Carolina Klüft

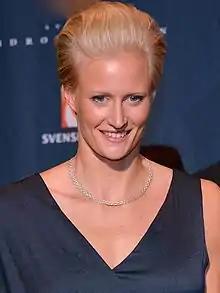
Carolina Klüft in 2013

Carolina Evelyn Klüft (born 2 February 1983) is a retired Swedish track and field athlete who competed in the heptathlon, pentathlon, long jump and triple jump. She was an Olympic Champion, having won the heptathlon title in 2004. She was also a three-time World heptathlon champion, World Indoor pentathlon champion, a two-time European heptathlon champion and a two-time European Indoor pentathlon champion. Klüft is the only athlete ever to win three consecutive world titles in the heptathlon (2003, 2005, 2007). She was unbeaten in 22 heptathlon and pentathlon competitions from 2002 to 2007, her entire combined events career as a senior athlete, winning nine consecutive gold medals in major championships.